Jay Estate

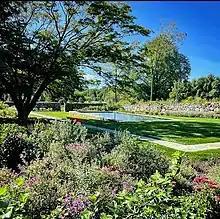
Historic Jay Gardens - Sensory Room and Reflecting Pool

Pieces of the original 18th century house "The Locusts" found within the mansion are also on public view and illustrate sustainable building traditions. JHC uses the house to host programs in American history, architecture, landscape conservation and environmental stewardship. Architects involved in the restoration process include Beyer Blinder Belle. One of the most significant additions included installation of a geothermal heating and cooling system. The building is an official Save America's Treasures project and was one of 63 recipients of the prestigious federal grant in 2001.